Chinchilla, Queensland

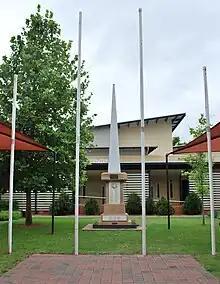
Chinchilla War Memorial, 2008

Chinchilla State School opened on 22 January 1883. A secondary department was opened in 1954, closing in 1963 when Chinchilla State High School opened. The school celebrated its centenary in 1983.